Lancia Appia

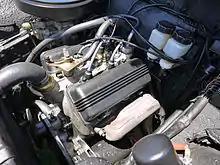
Lancia V4 engine in an Appia Convertibile

The Appia Berlina used unibody construction. Front suspension was of Lancia's sliding pillar type, with hydraulic dampers.